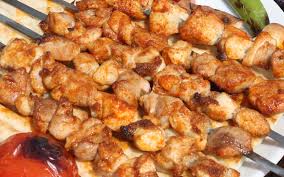
Yemek: kebap